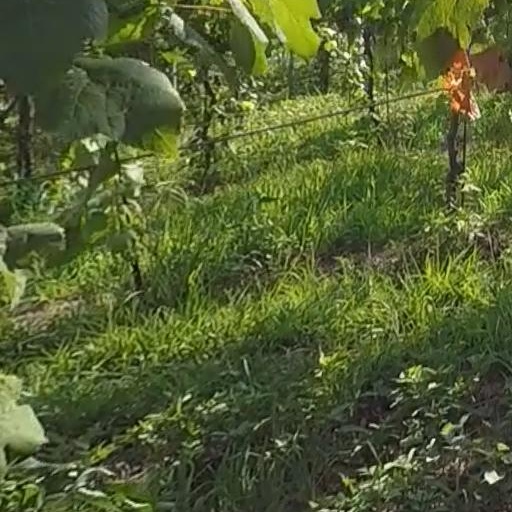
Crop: grape